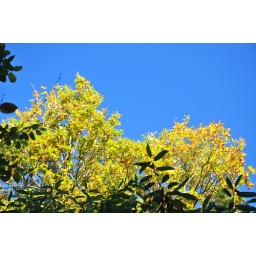
005 blue sky in october